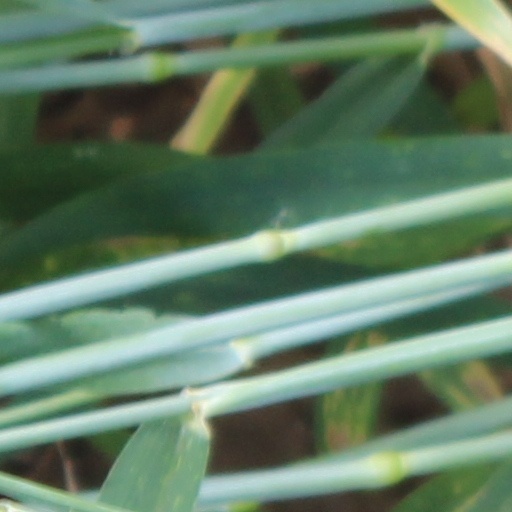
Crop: wheat